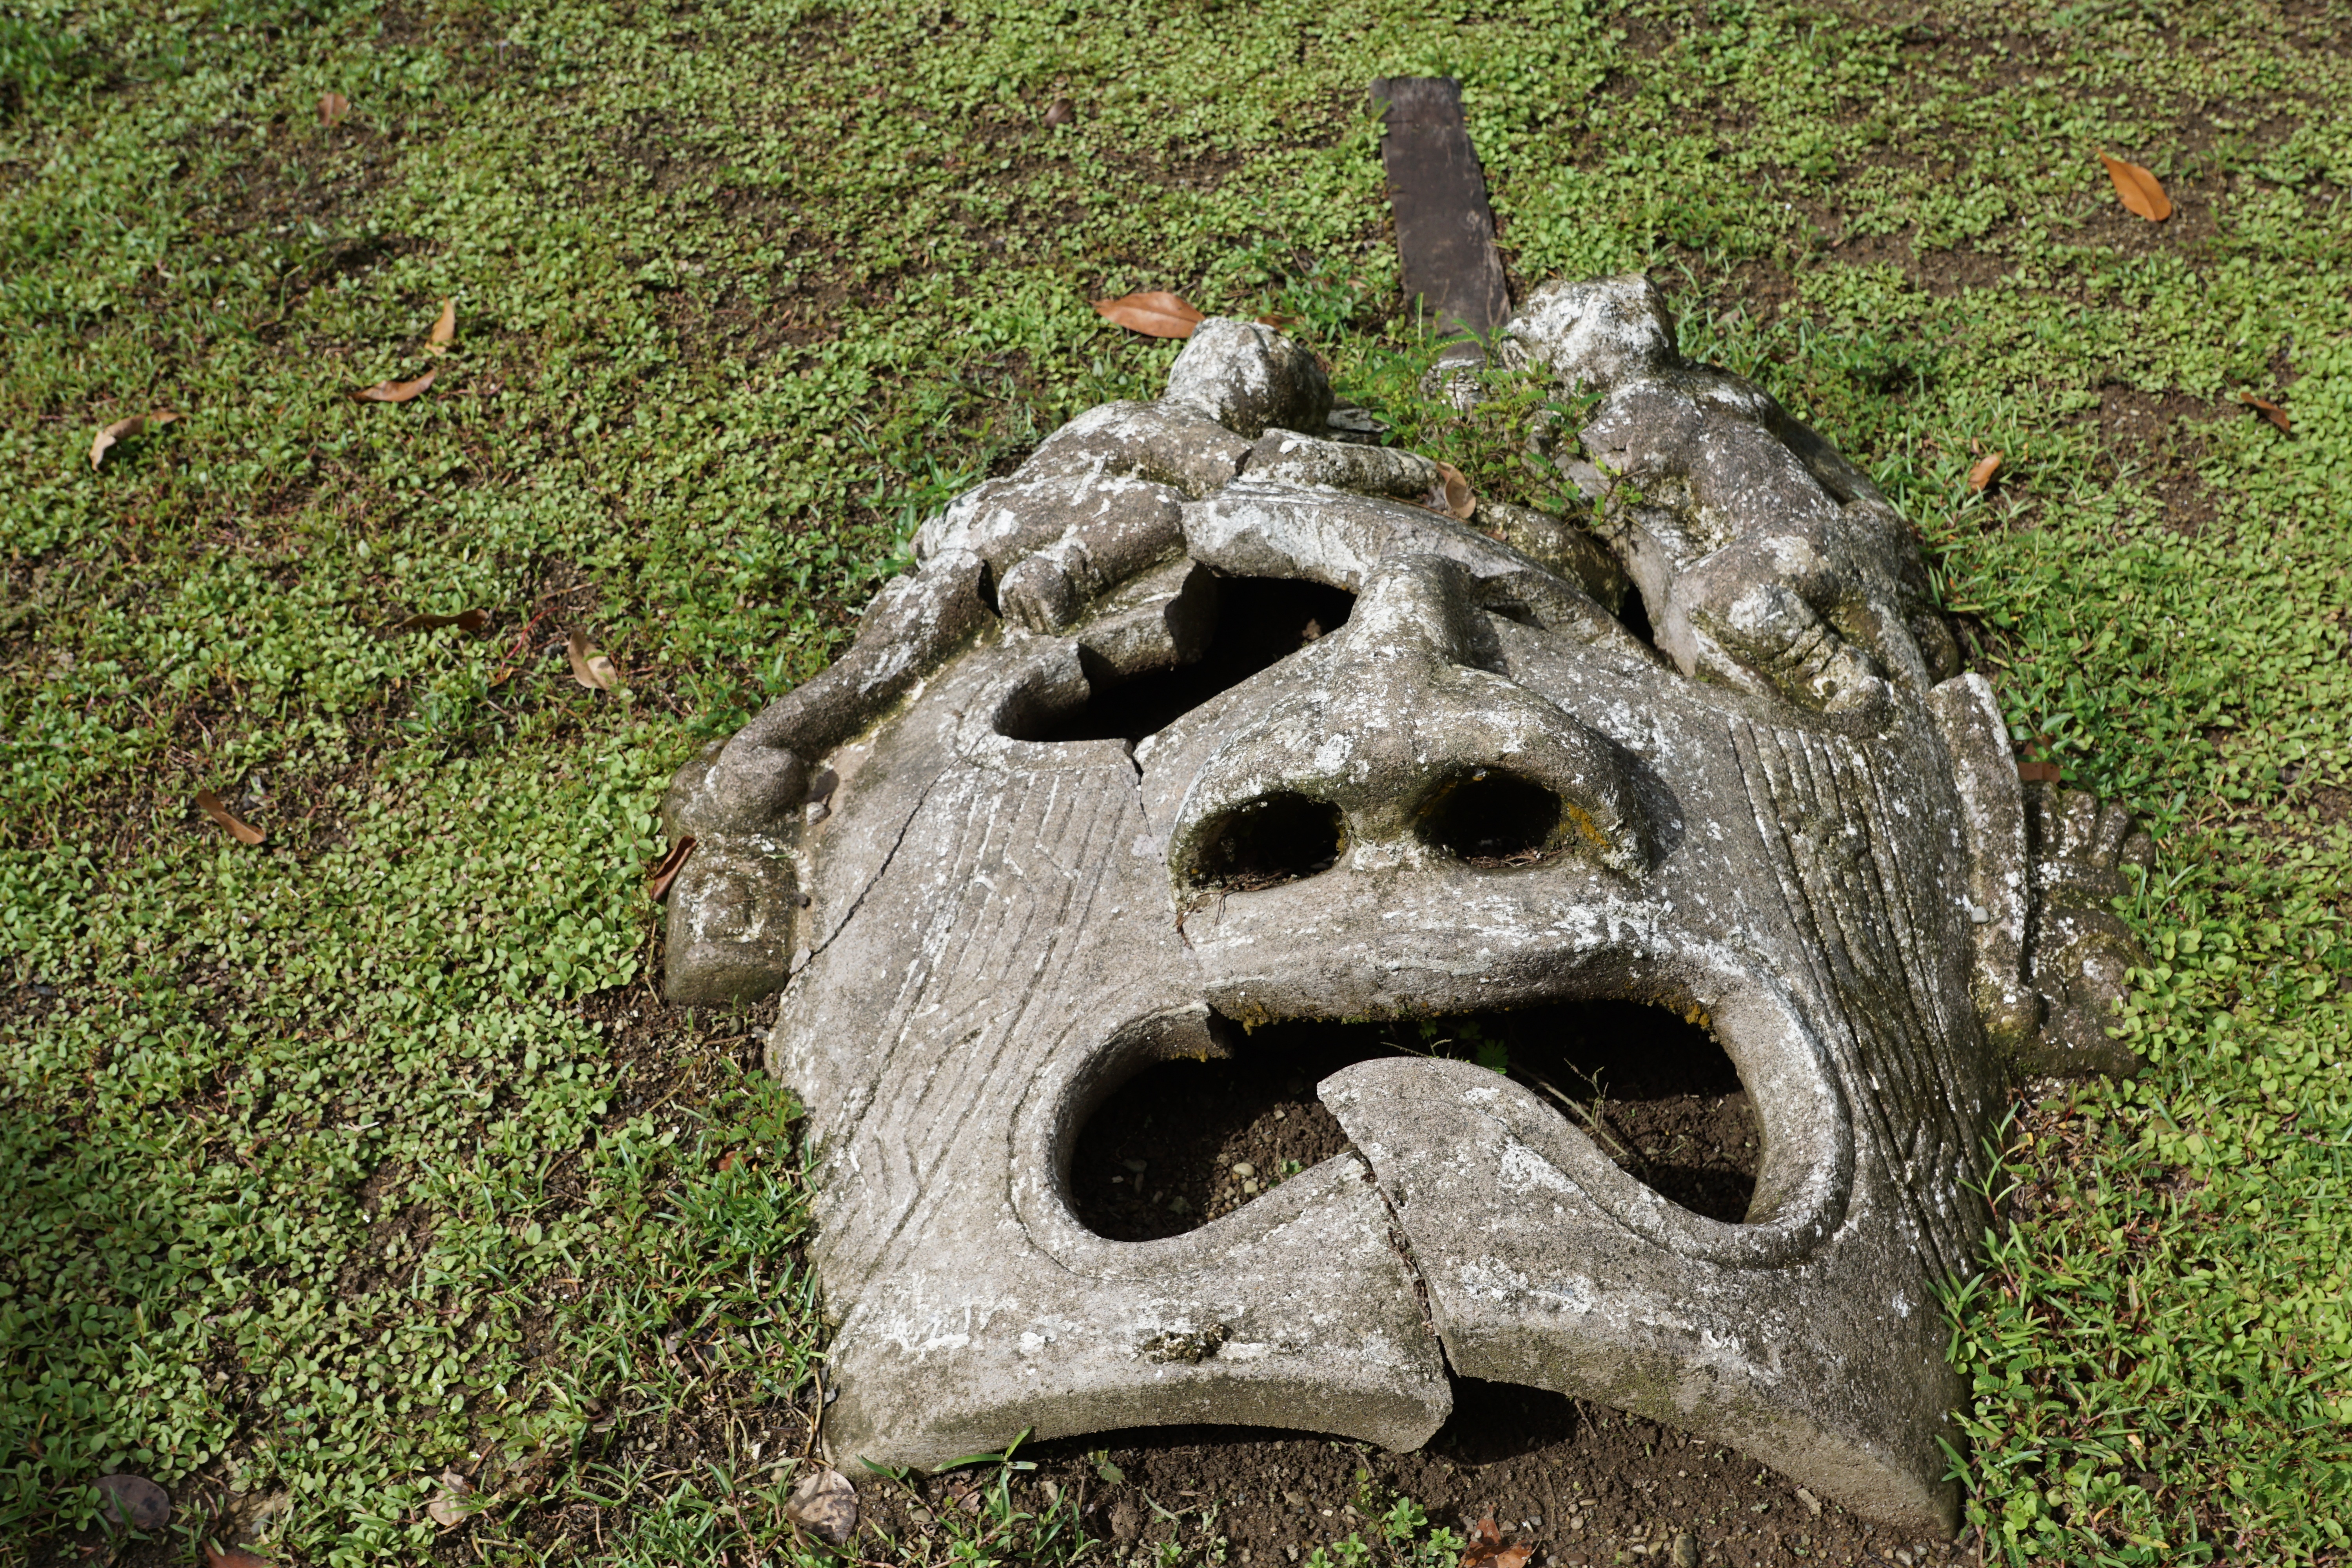
tree, rock, stone, statue, sculpture, art, figure, carving, costa rica